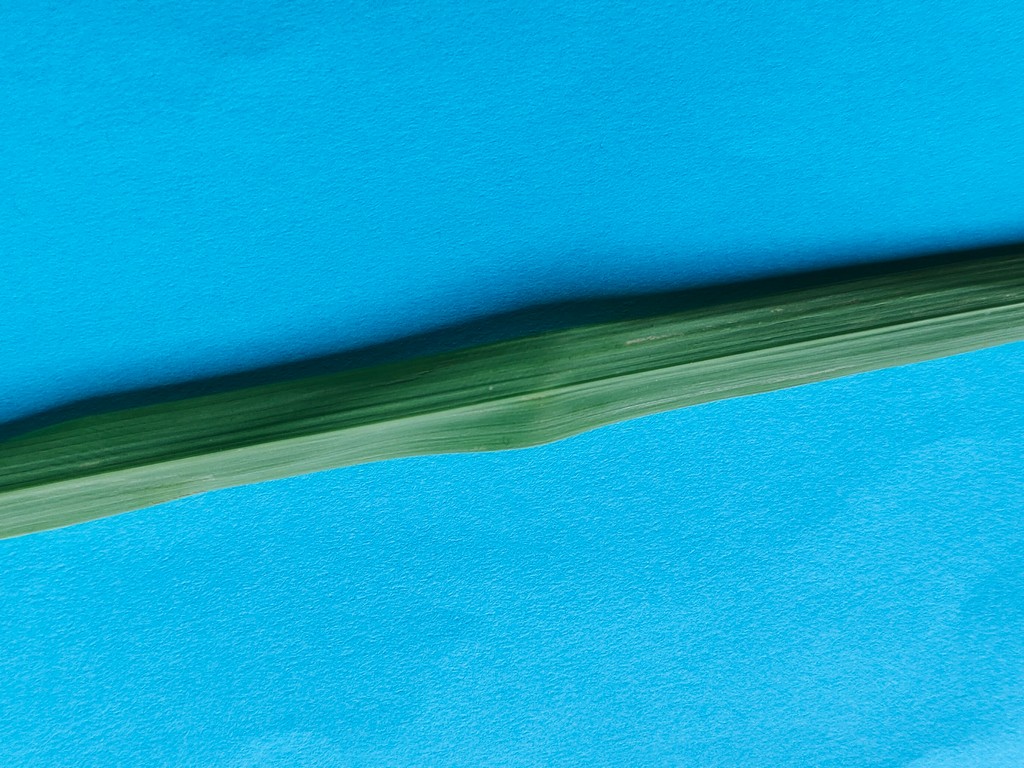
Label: Healthy